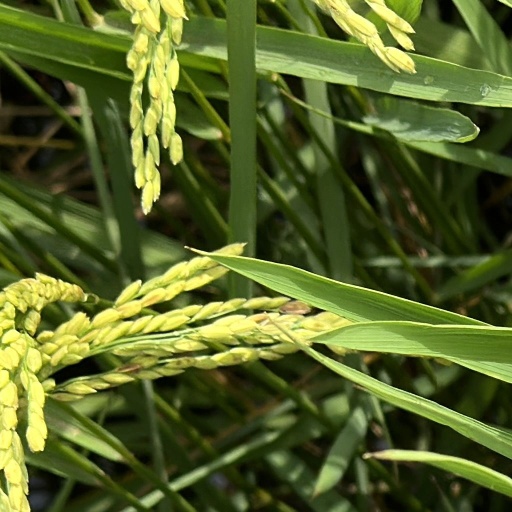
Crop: rice